Sibebe Survivor

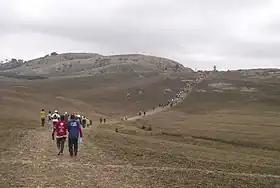
Thousands of participants walk up to Sibebe Rock

"Sibebe Rock", an 800-meter-high monolith in Eswatini, is the second largest exposed monolith in the world (after Ayers Rock in central Australia).